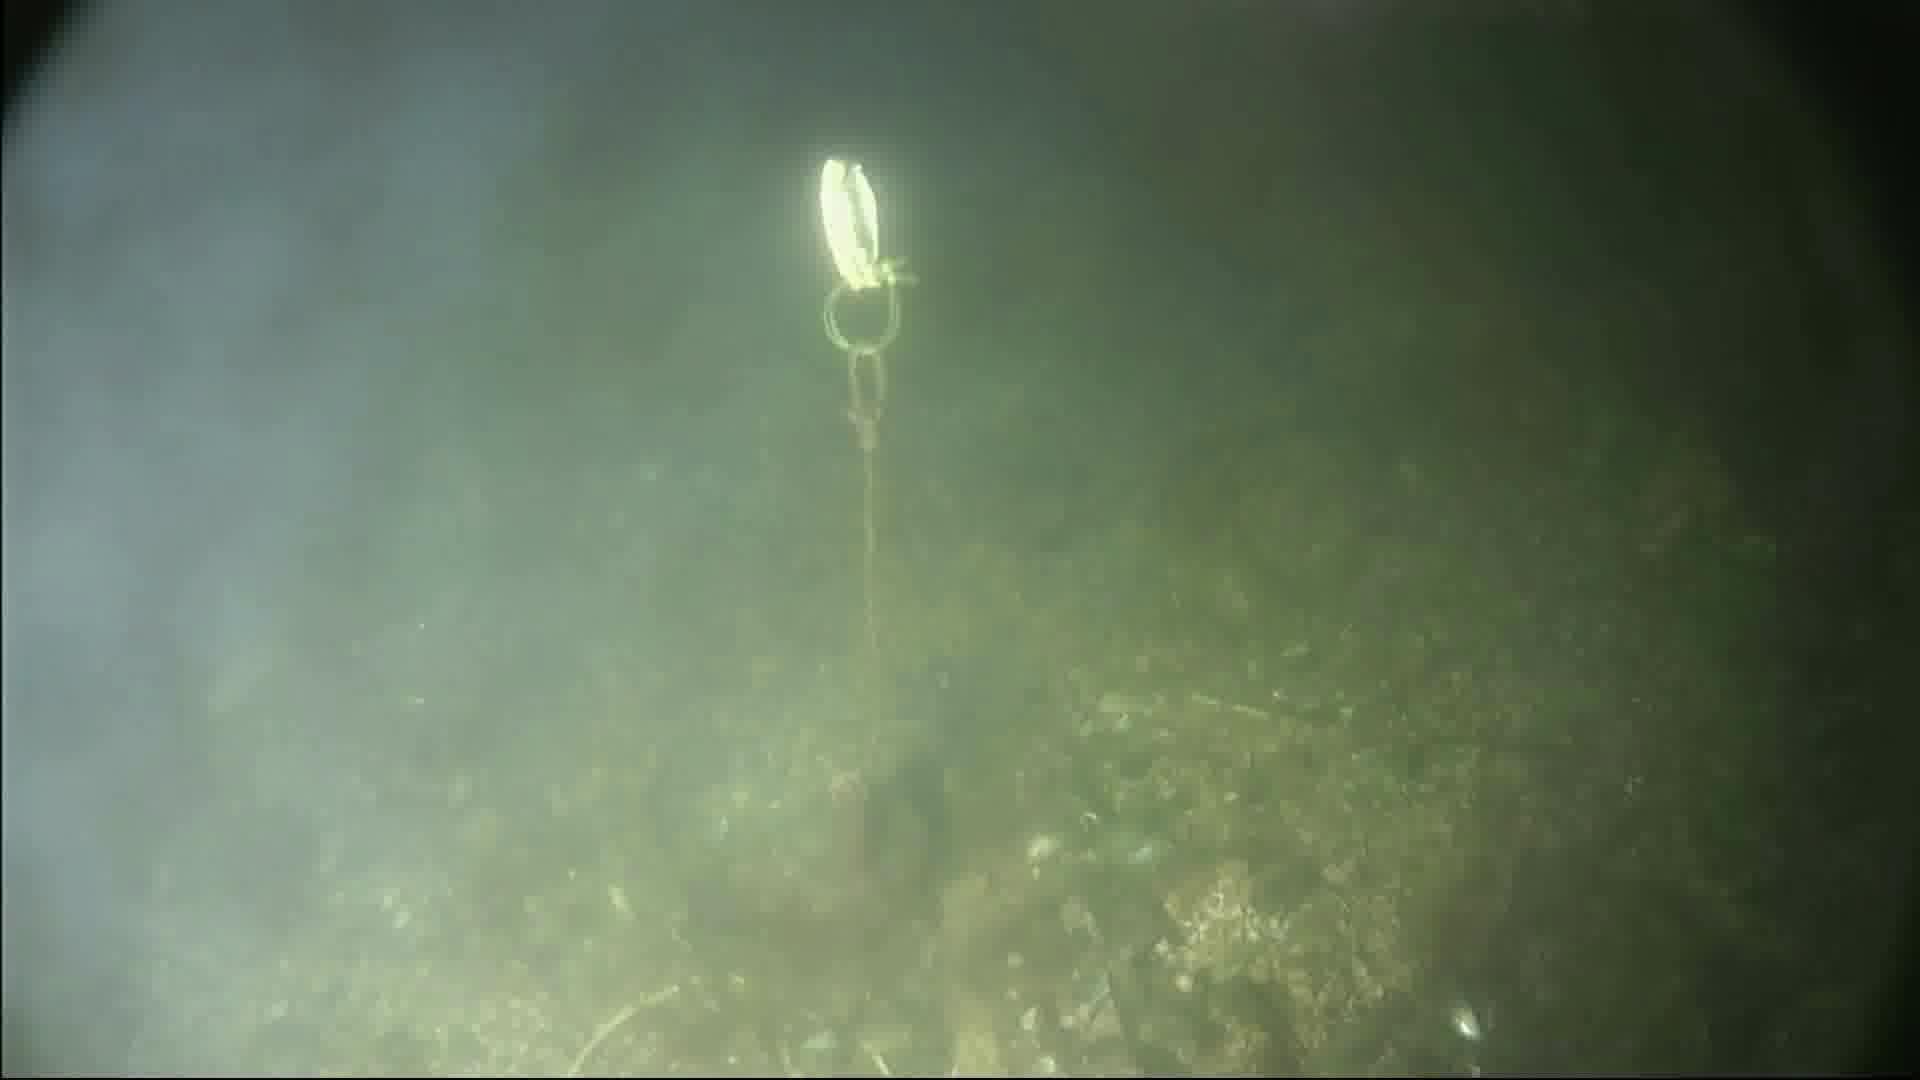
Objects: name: crab